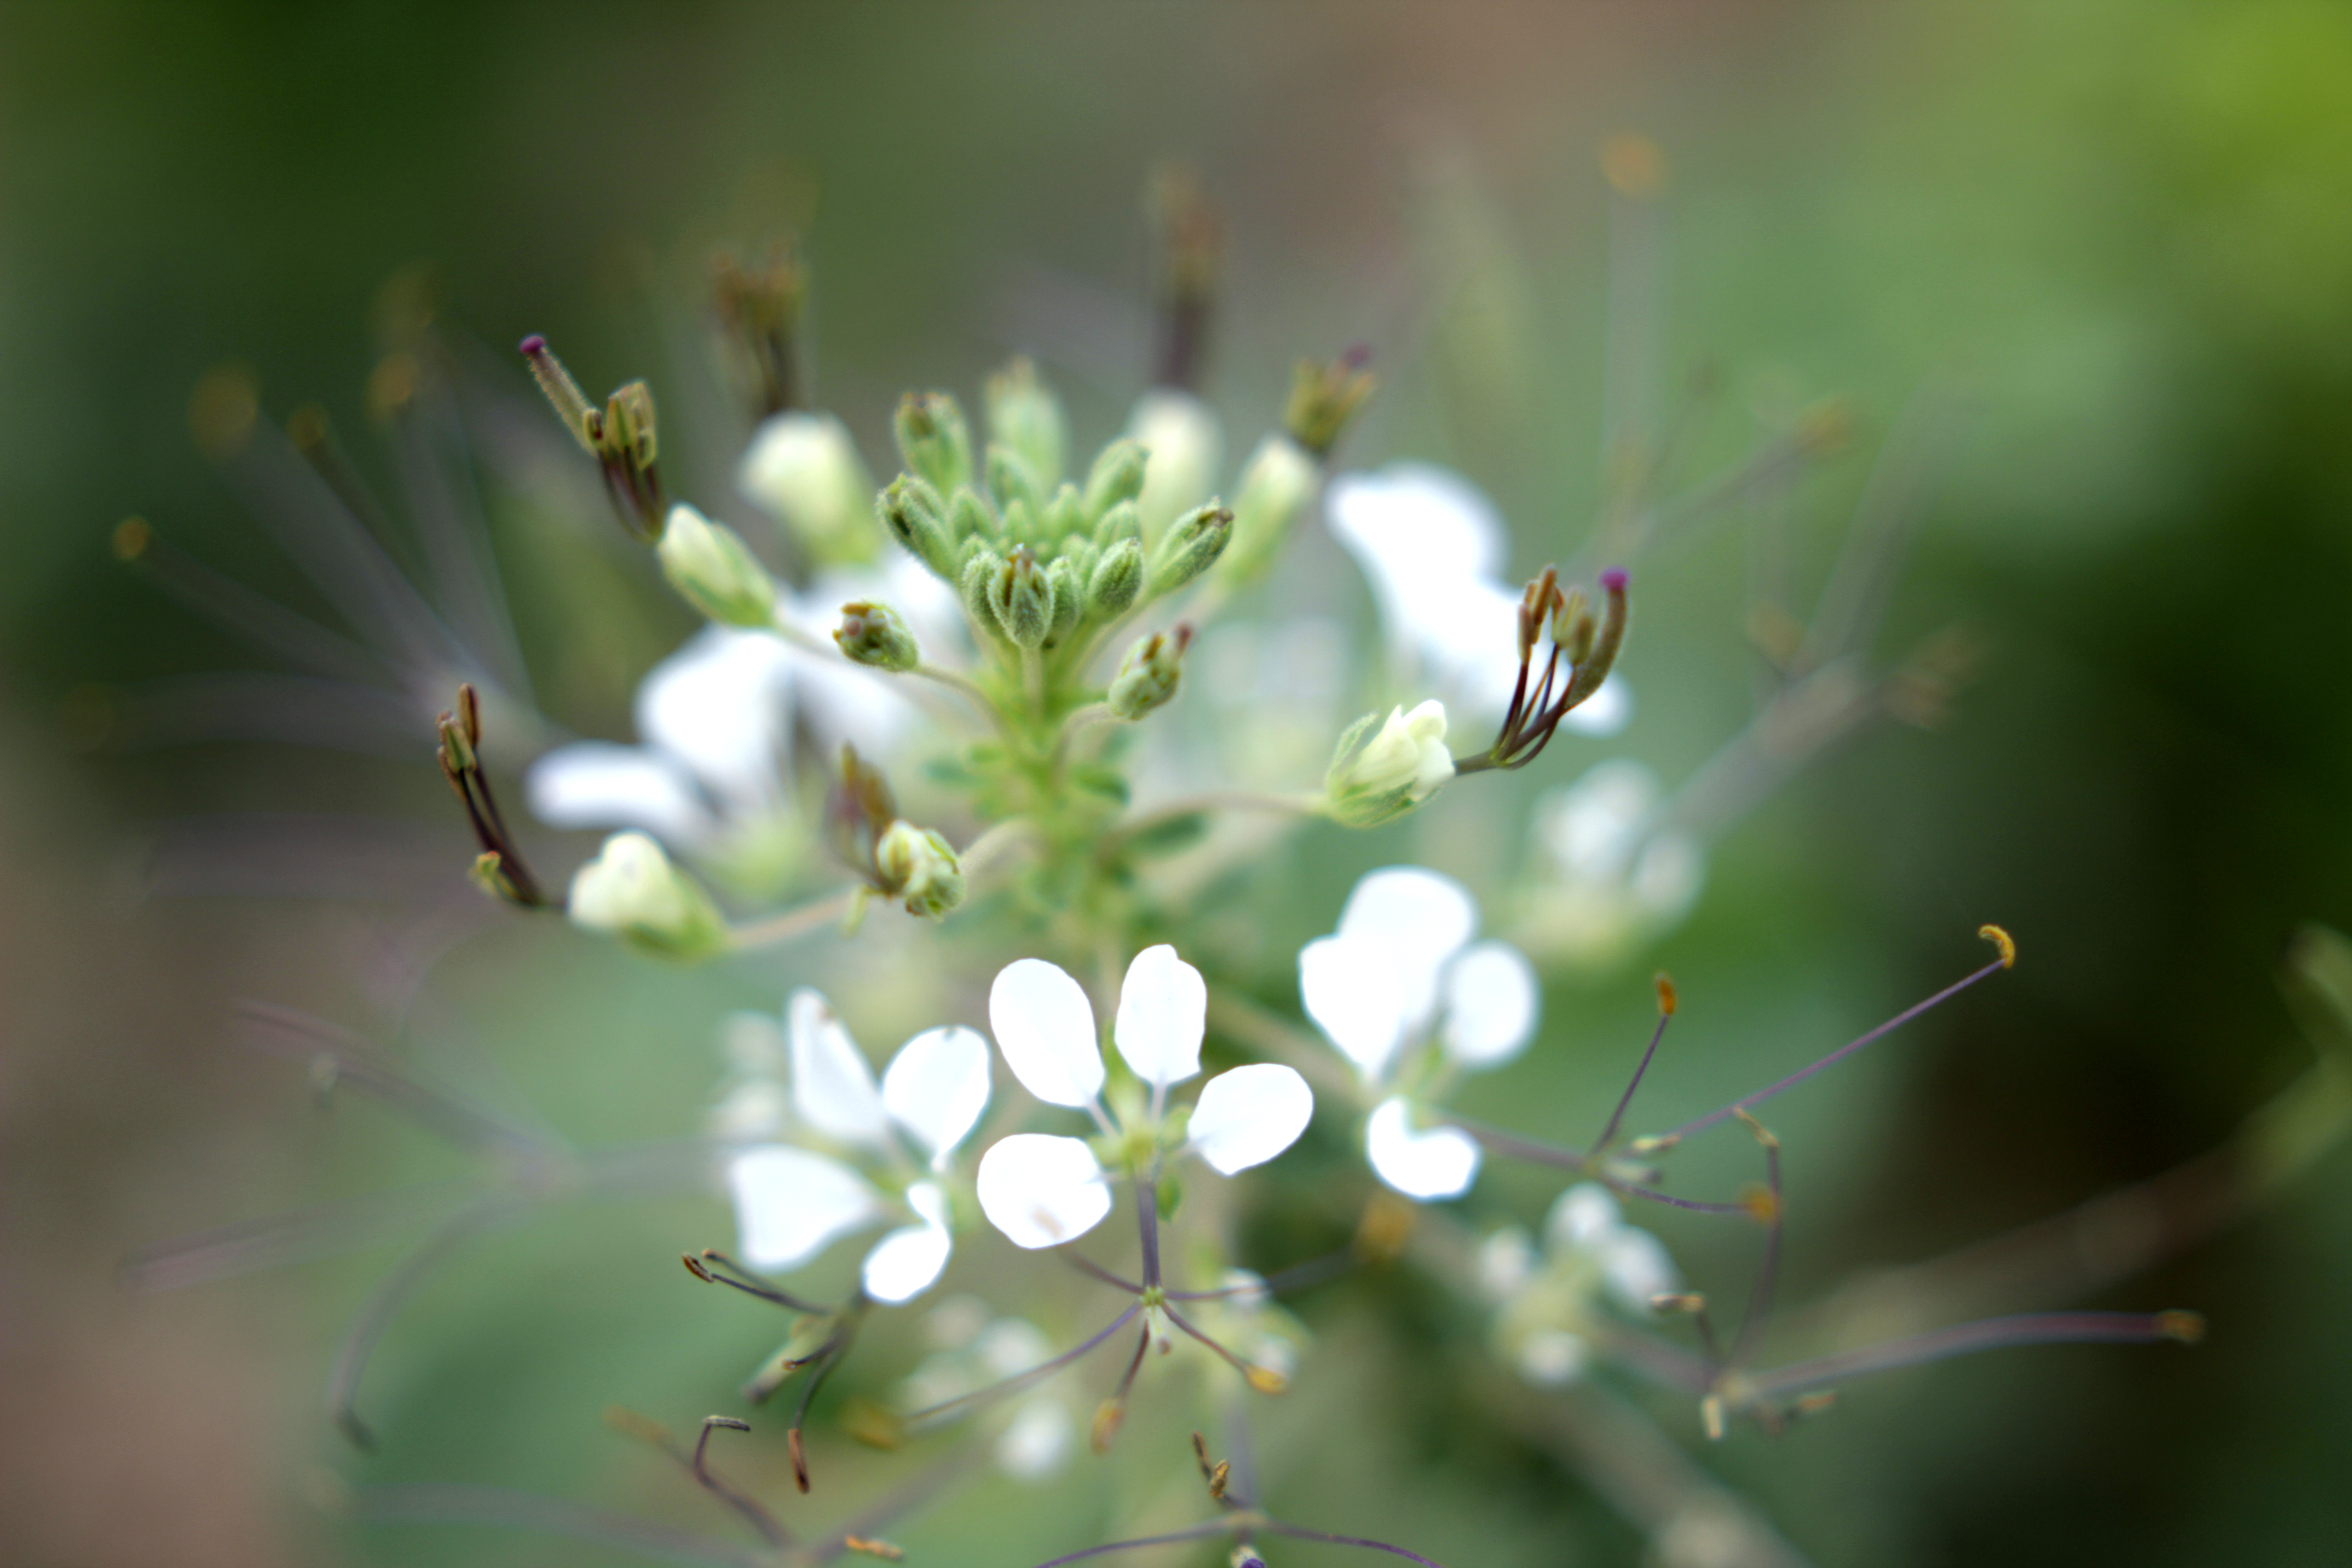
backyard, flowers, flora, macro photography, close up, insect, flower, spring, pollinator, nectar, twig, membrane winged insect, pest, plant